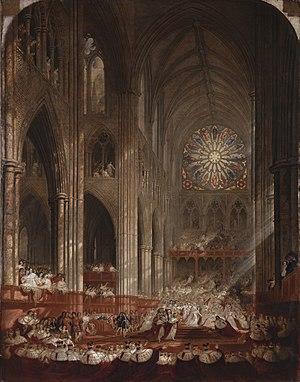
Le couronnement de la reine Victoria a eu lieu le jeudi 28 juin 1838, un peu plus d'un an après son accession au trône du Royaume-Uni à l'âge de 18 ans. La cérémonie a eu lieu à l'abbaye de Westminster après une procession publique dans les rues de Buckingham Palace, à laquelle la reine est retournée plus tard dans le cadre d'une deuxième procession.